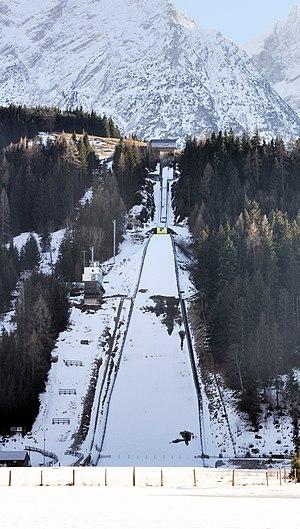
Le tremplin de Kulm, est un tremplin de vol à ski situé à Bad Mitterndorf en Autriche. C'est l'un des cinq tremplins de vol à ski en activité au monde.